Akoris, Egypt

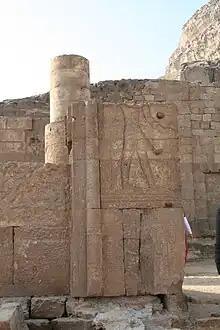
The Temple of Amun (Akoris)

The site was settled since the Old Kingdom. It was an important administrative town in the 17th upper-Egyptian nome in all ancient Egyptian times. It is the site of many rock-cut tombs, which belonged to officials of the Old Kingdom and the priests of the Late Period.